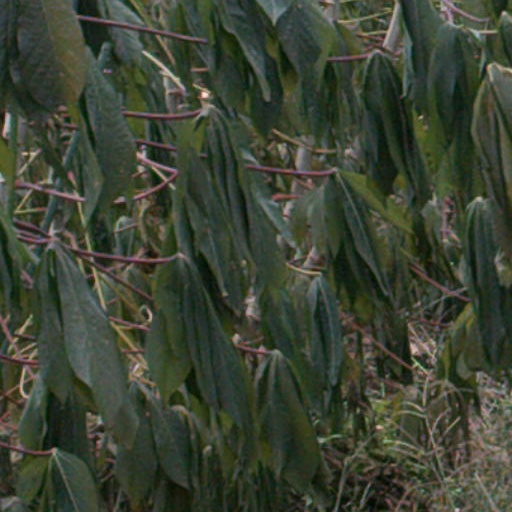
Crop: cassava